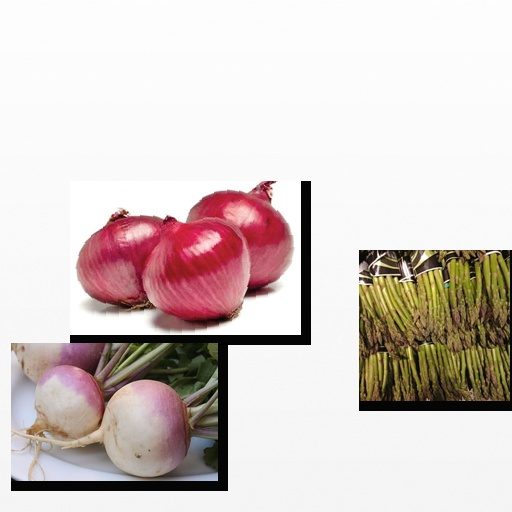
Food items: turnip, asparagus, onion